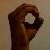
The image shows a hand gesture representing the letter 'O' in Indian Sign Language.